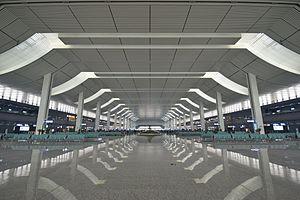
La gare de Lanzhou-Ouest est une gare ferroviaire situé dans le district de District de Qilihe à Lanzhou, capitale de la province du Gansu, en République populaire de Chine. Elle a été ouverte le 25 décembre 2014. Elle est notamment desservie par la ligne LGV Xuzhou - Lanzhou, ainsi que la ligne LGV Lanzhou - Ürümqi, première liaison LGV entre le Xinjiang et le reste de la Chine. Enfin, La gare de Lanzhou, située au centre ville, est plus ancienne et est utilisée pour des lignes de chemin de fer conventionnelles, dont la ligne Pékin - Lhassa ou la ligne Pékin - Lanzhou.